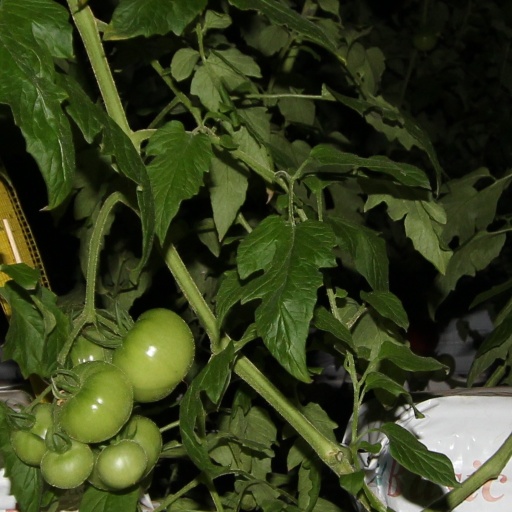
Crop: tomato